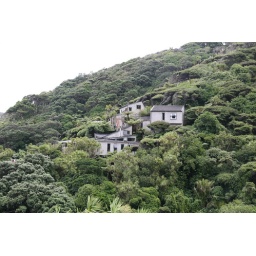
A lot of the houses in this region look like tree houses. Someday, this one will be mine.